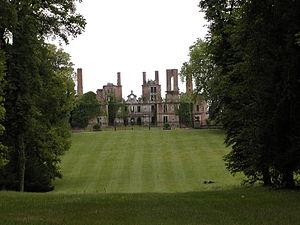
Ruines du château de Randan et parc, France
Le château de Randan, ou Domaine royal de Randan, est un château situé sur la commune de Randan dans le département du Puy-de-Dôme en France. Le domaine appartient aujourd'hui au conseil régional d'Auvergne-Rhône-Alpes, qui en assure la restauration, l'entretien et l'animation.
L'Auvergne est une région culturelle et historique de France située au cœur du Massif central.
Cette page recense les jardins de France bénéficiant du label « jardin remarquable ».